Craig Llysfaen

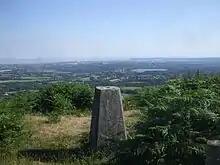
View south from the Trig Point on Craig Llysfaen

Craig Llysfaen, also known as Lisvane Graig, is a prominent hill overlooking Cardiff, some 7 miles north of the city centre. It has an elevation of and a prominence of , and is the highest point in South Glamorgan.